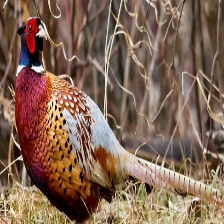
Species: RING-NECKED PHEASANT
Scientific name: PHASIANUS COLCHICUS